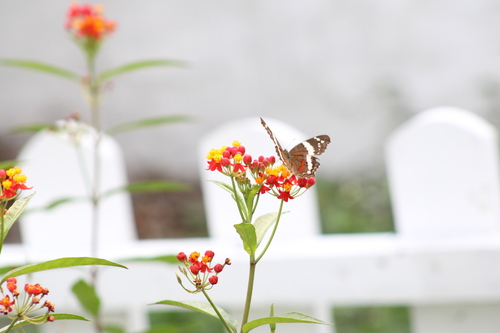
Scientific name: Anartia fatima
Common name: Banded peacock
Family: Nymphalidae
Order: Lepidoptera
Pollinator type: Primary pollinator
Habitat: Open areas and gardens
Geographic range: South America
Conservation status: Least Concern